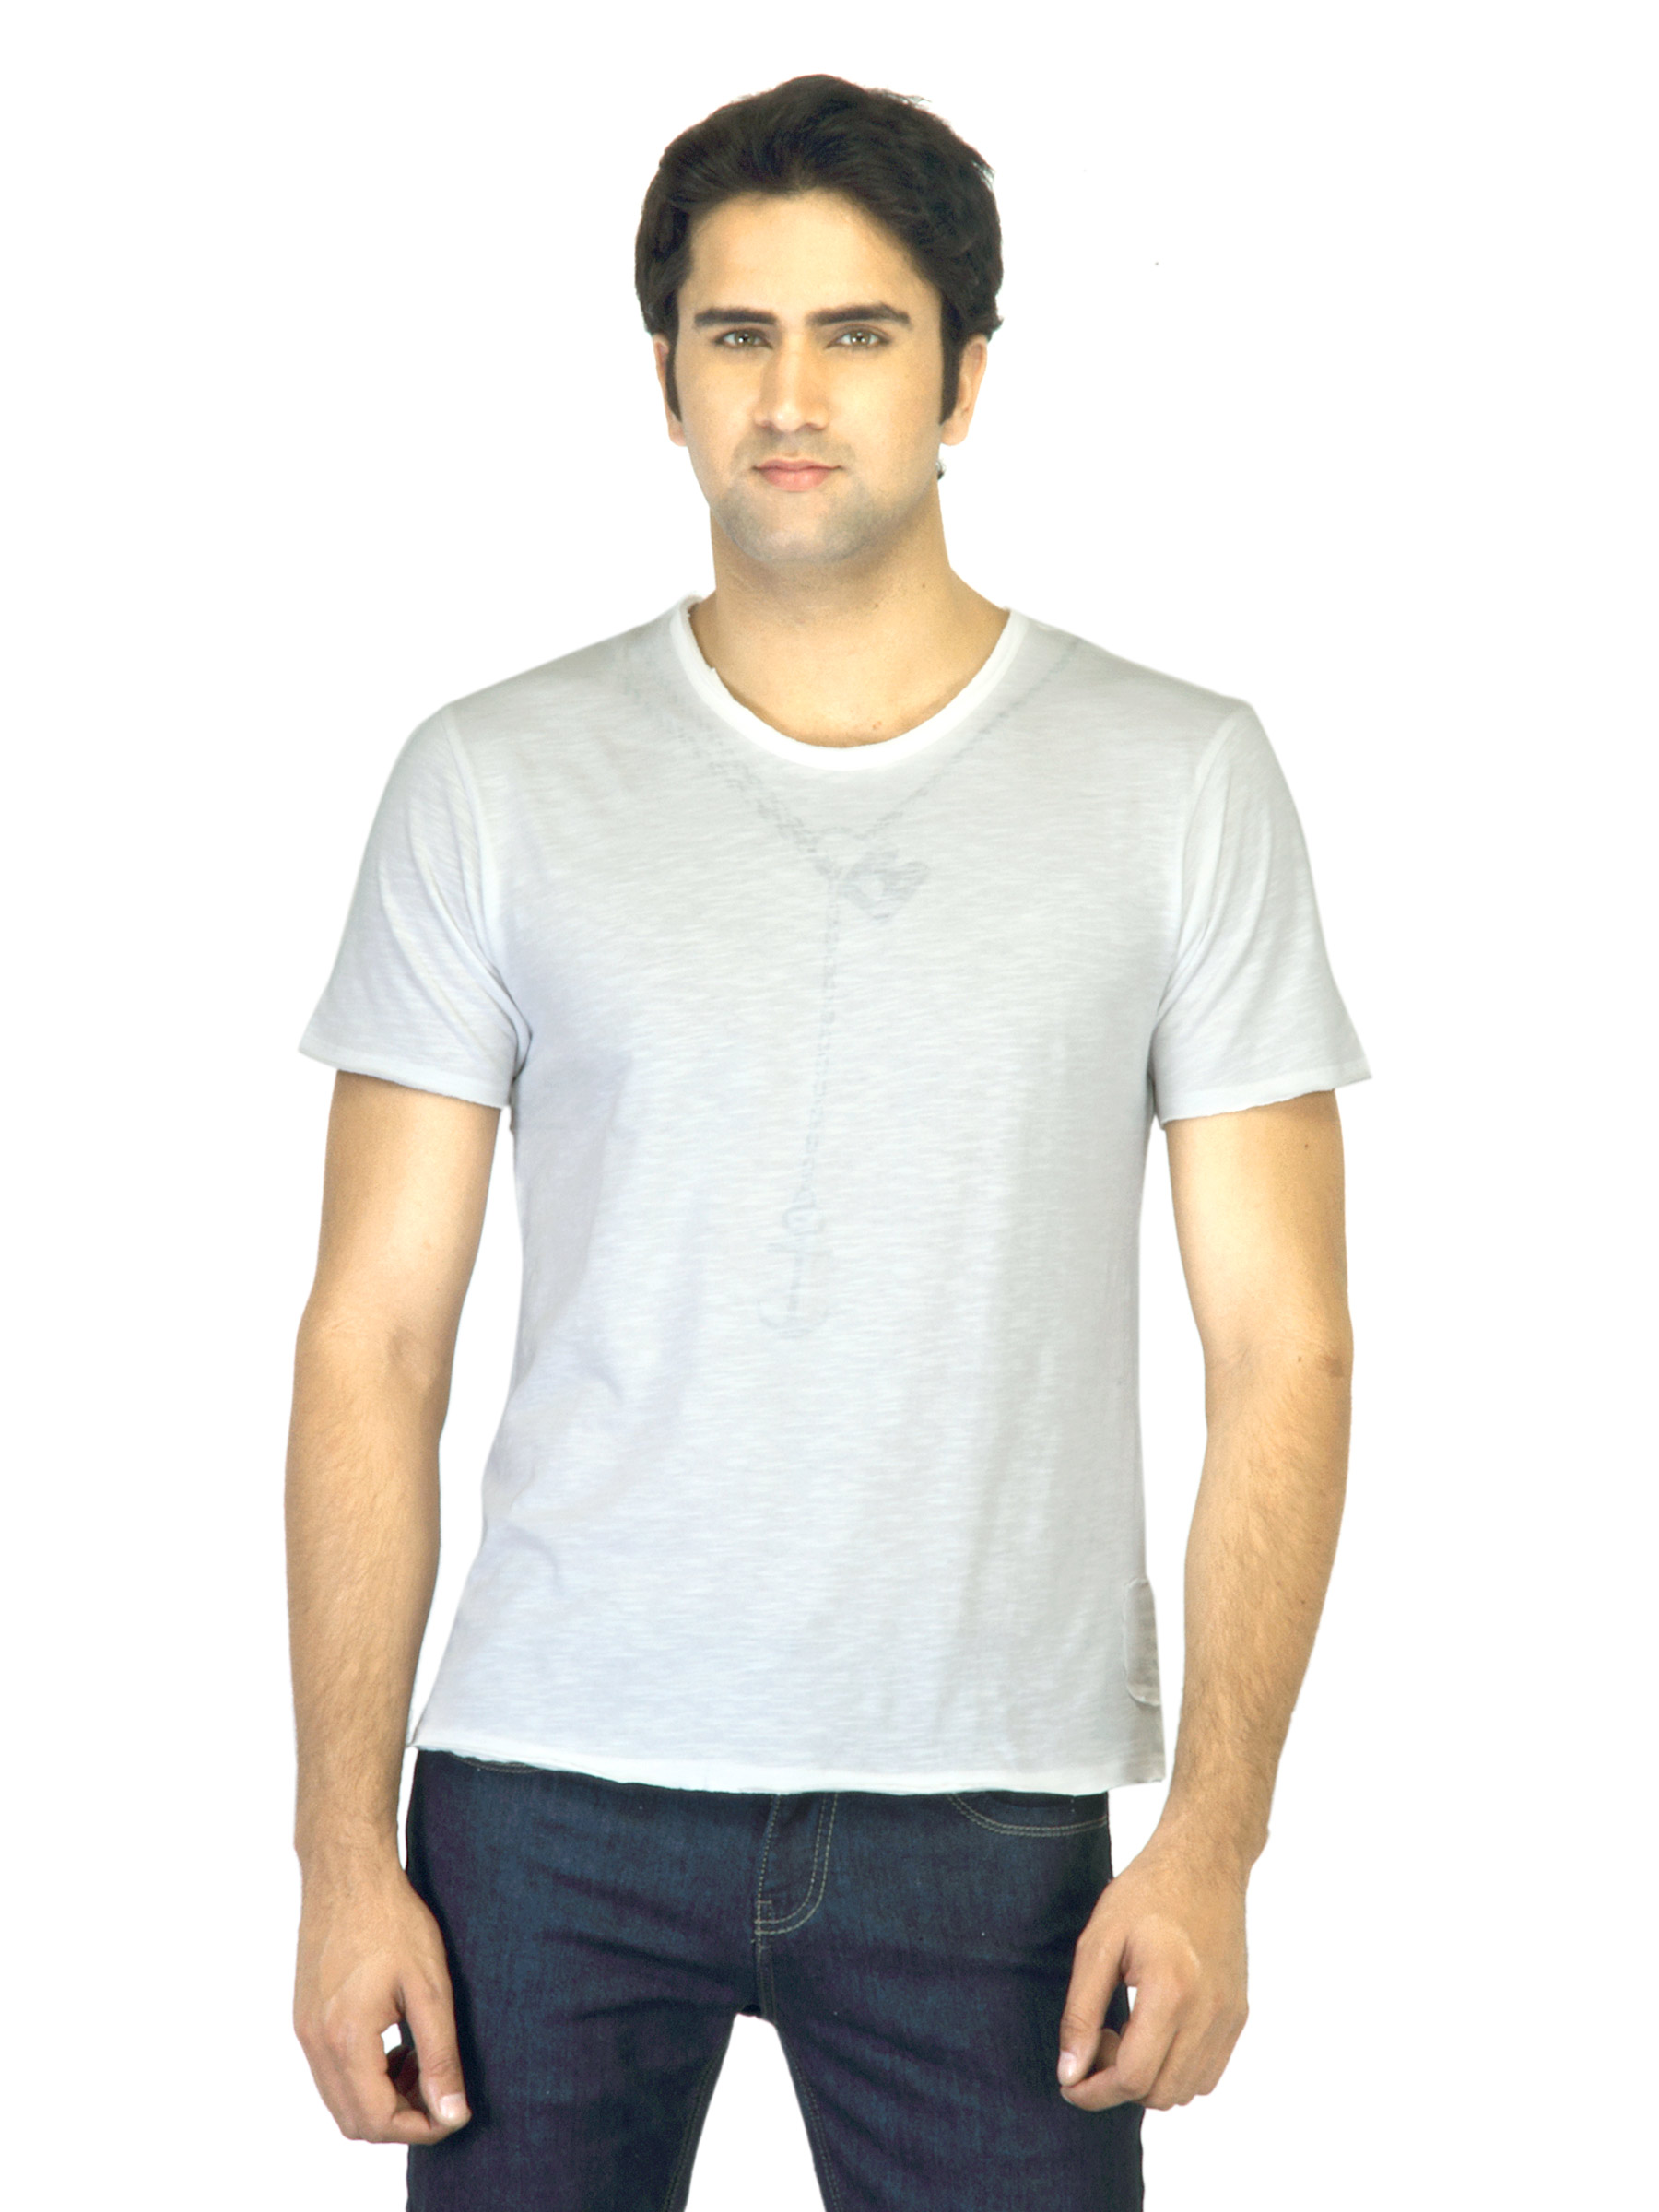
Provogue Men Printed White T-shirt
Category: Apparel / Topwear / Tshirts
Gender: Men
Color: White
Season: Fall 2011
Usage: Casual